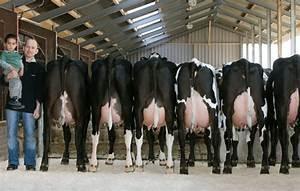
cow